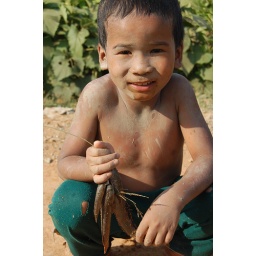
Silver Palaung boy catching fish in the rice field.